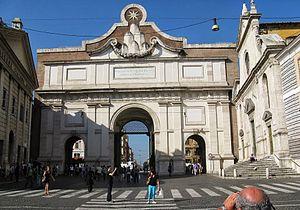
La piazza del Popolo est une importante place piétonne monumentale, de style néo-classique du XIXᵉ siècle en son état actuel, au nord du centre historique de Rome, qui a commencé à être aménagée et ornée dès la fin du XVIᵉ siècle, sur ordre du pape Sixte-Quint, l'un des plus importants papes bâtisseurs dans la Ville Éternelle. Son nom, en italien, signifie littéralement la « place du Peuple », mais il est historiquement dérivé de celui des peupliers, auxquels l'église Santa Maria del Popolo, à l'angle nord-est de la place, doit son appellation d'origine.